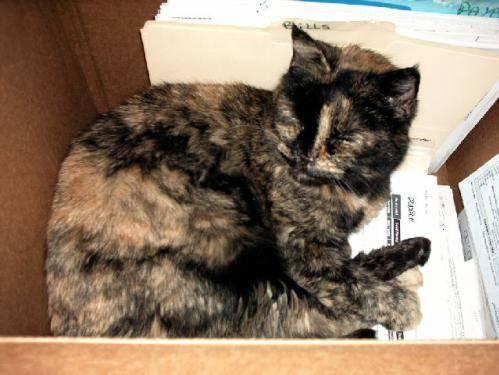
cat